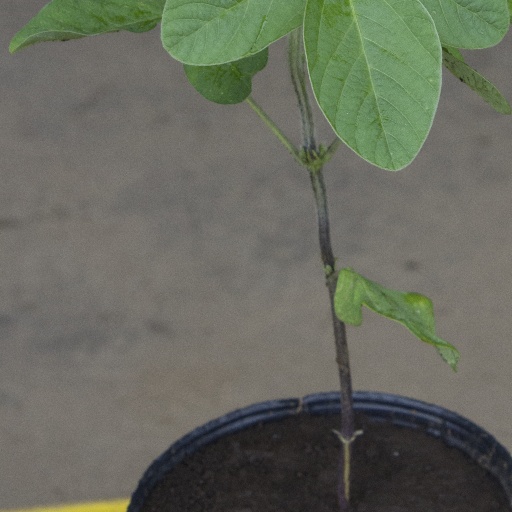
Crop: soybean